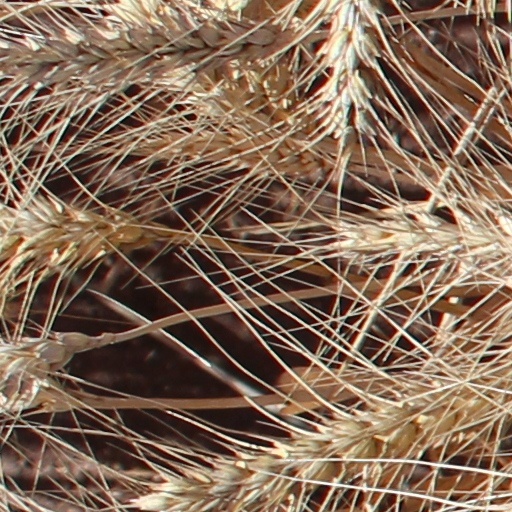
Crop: wheat